Western Palatinate

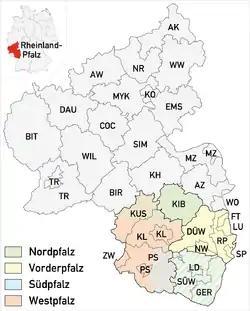
Rhineland-Palatinate with the

Western Palatinate or West Palatinate is a sub-region in the west of the Palatinate, a German cultural and historic region in the state of Rhineland-Palatinate. It includes the western part of the Palatine Forest, the central part of the North Palatine Uplands, the West Palatine Moor and the Westrich Plateau. Its former name of "Further Palatinate" ("Hinterpfalz"), which emerged during the time of Bavarian rule in 1816 and was viewed by the local population as very discriminatory, is only commonly used in the Anterior Palatinate ("Vorderpfalz").